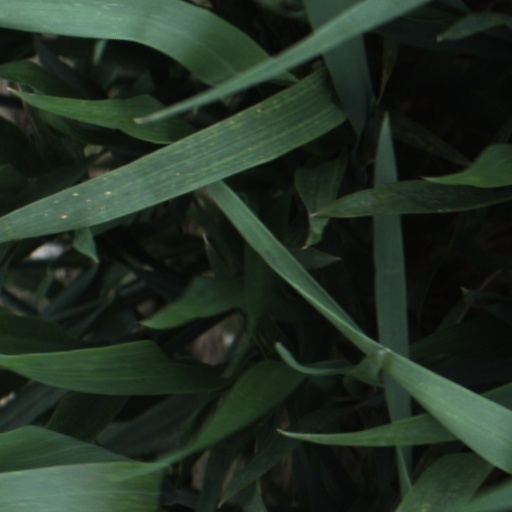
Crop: wheat